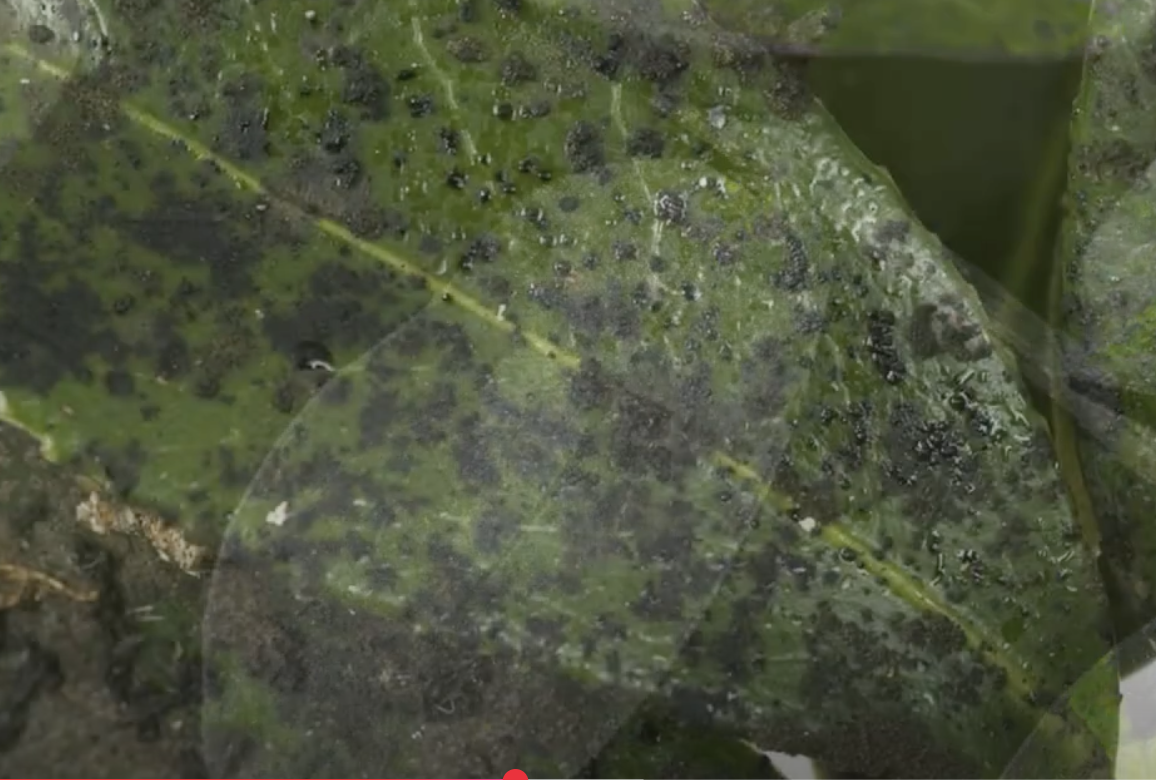
Label: sooty_mold